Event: Ecuador Earthquake
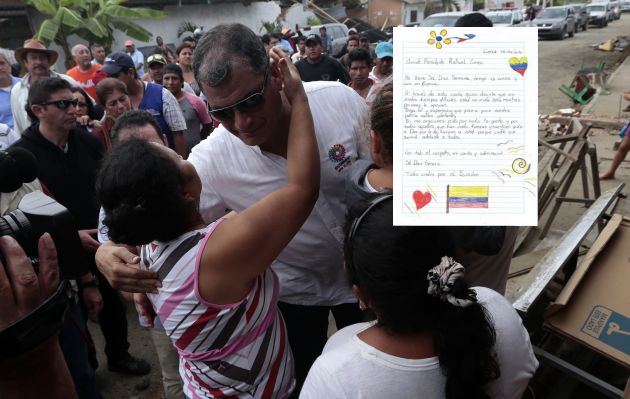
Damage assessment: no_damage